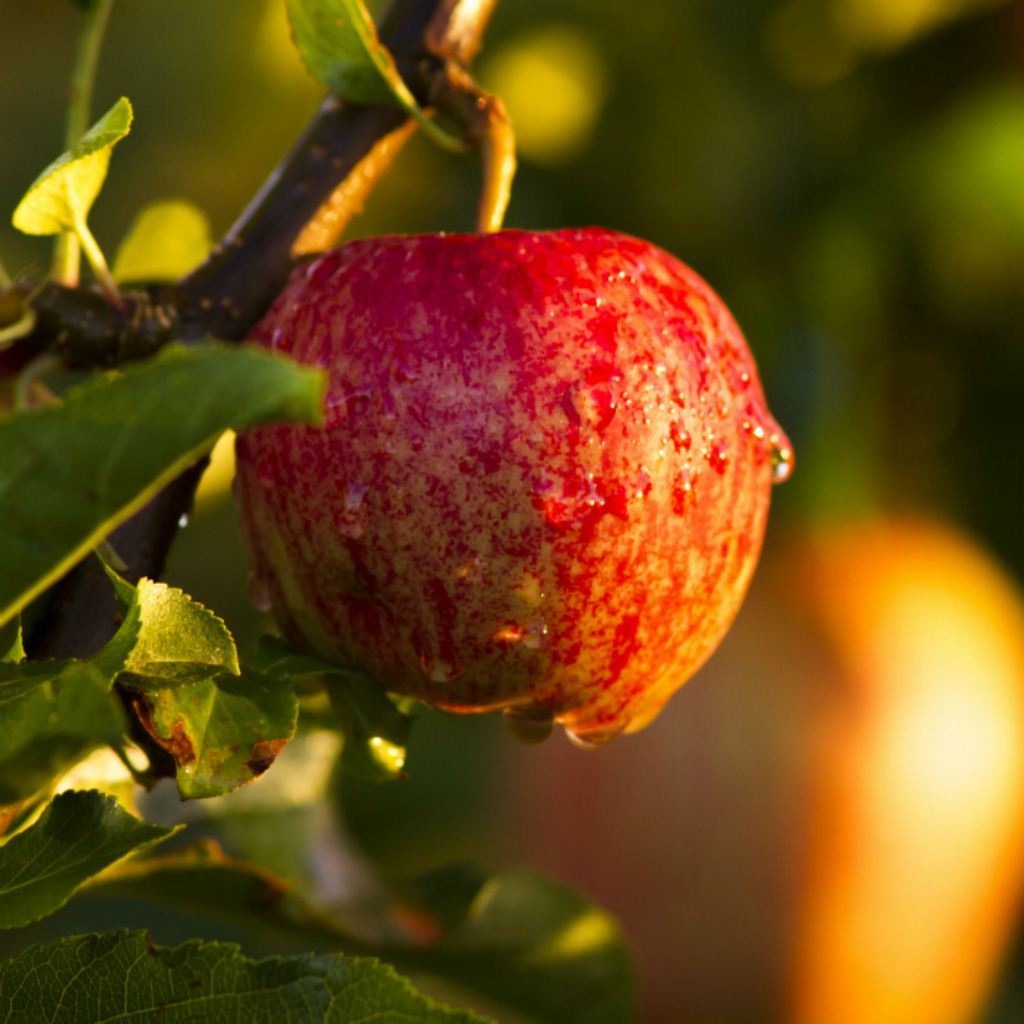
Label: Apple